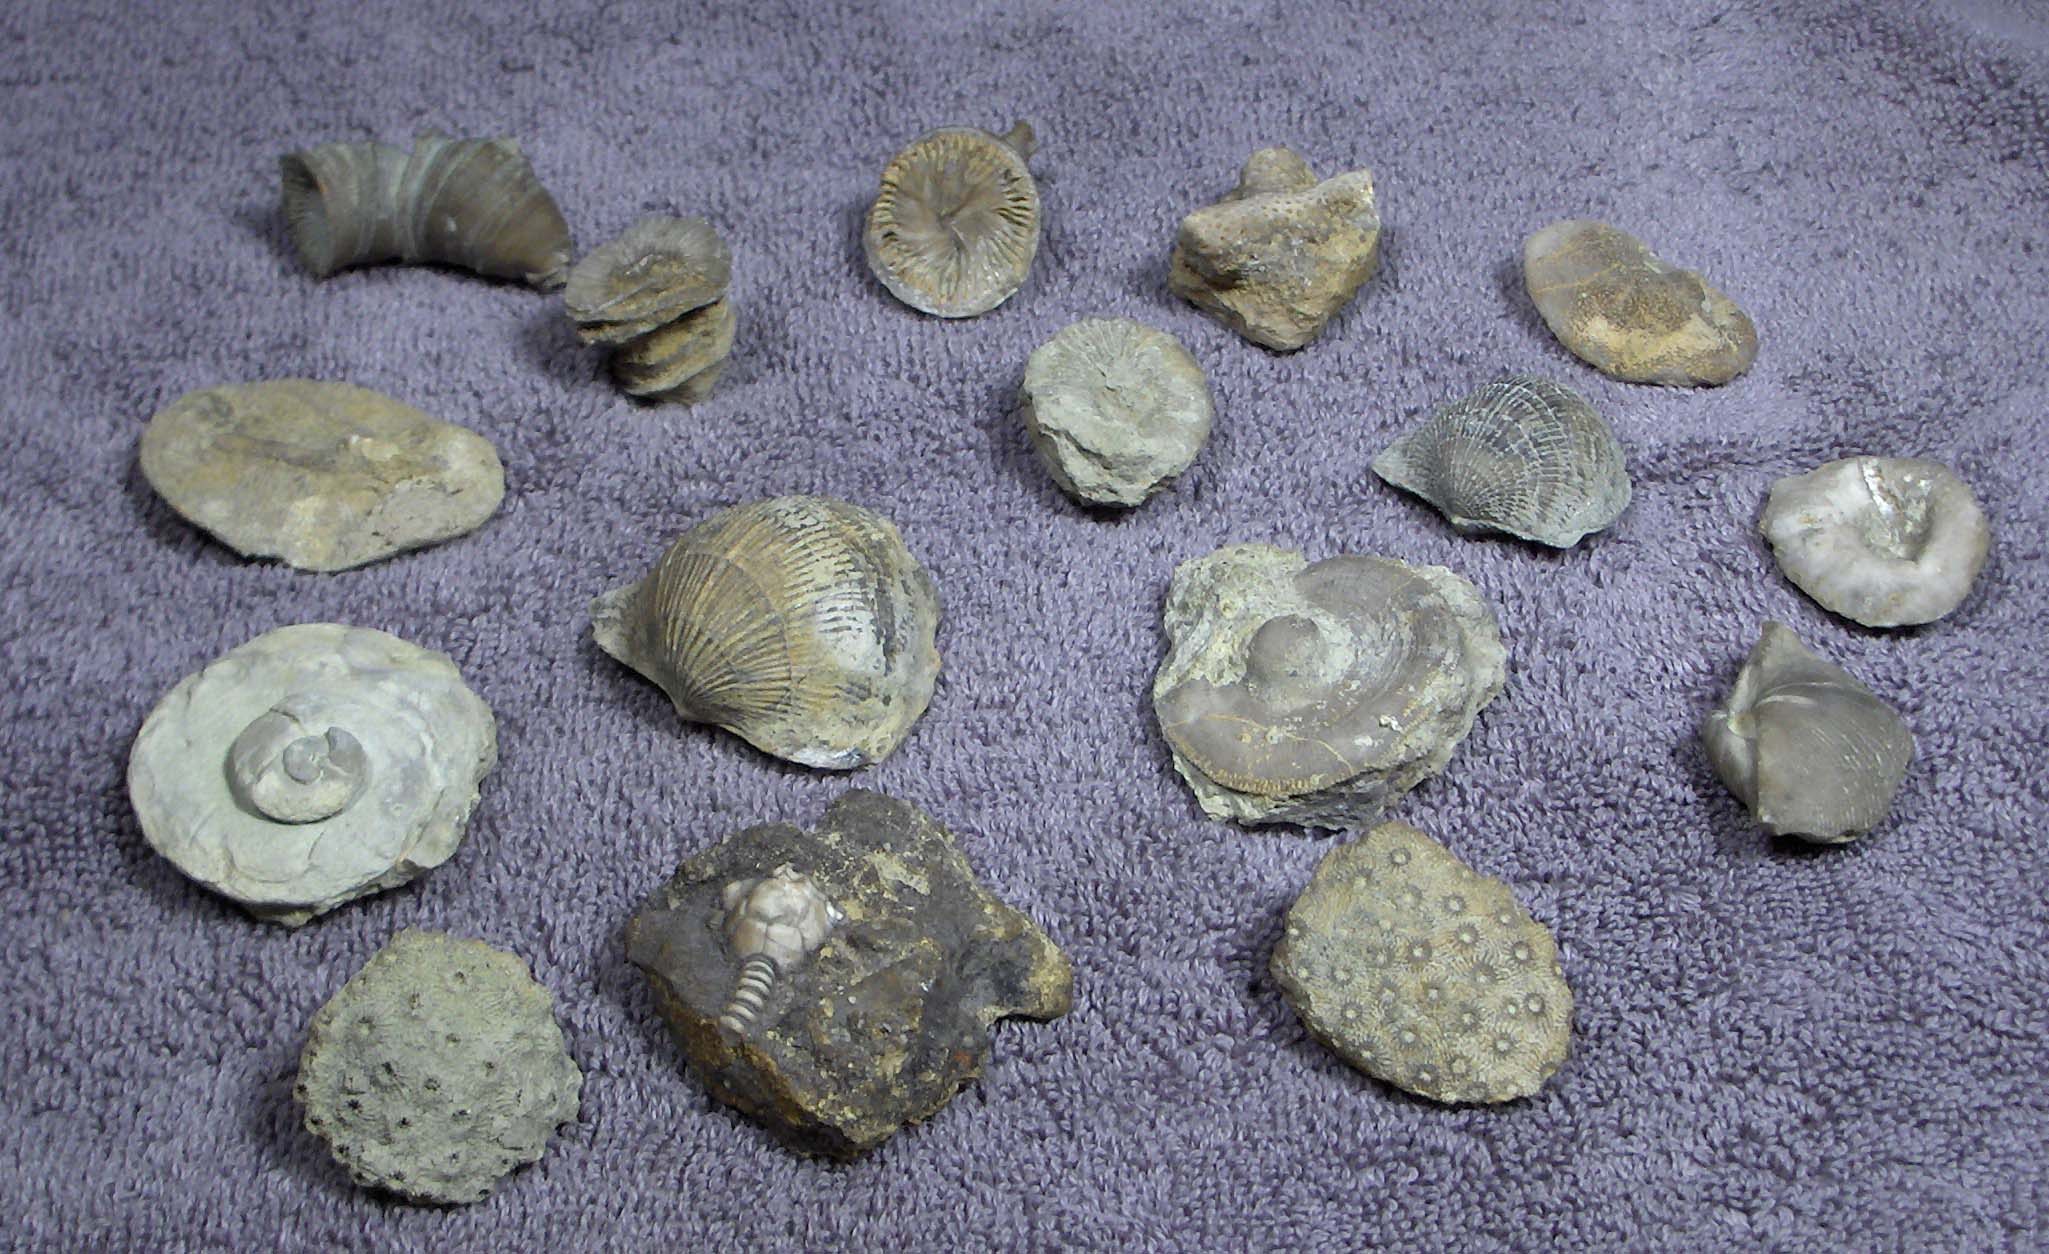
nature, food, collection, money, material, coral, 2008, display, canada, currency, coin, fossils, collecting, geotag, subarcticmike, specimen, gastropod, hallelujah, crinoid, mycollection, devonian, enterprise, northwestterritories, calyx, solitarycoral, horncoral, brachiopod, hayriver, mackenziehighway, northof60, rockhounding, selfcollected